Hao kuih

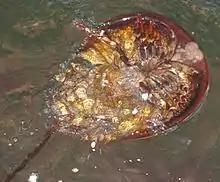
Limulus always appears in pair. Some experienced fishers say that a female limulus always carries a male one on her back because the female is bigger than the male one.

It was recorded by Duan Gonglu in the Tang dynasty that people at that time started eating limulus eggs. “子如麻子，堪为酱，即鲎子酱也.” Another scholar proved it in another historical book with the description that “腹中有子如绿豆，南人取之，碎其肉脚，和以为酱”, which means that people used limulus's olive-colored eggs to make sauce. Both of them gave evidence that limulus sauce has been for a long history.